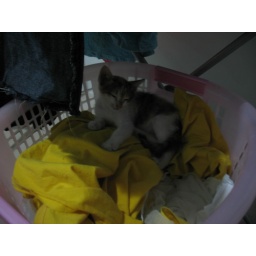
there's a cat in my laundry basket